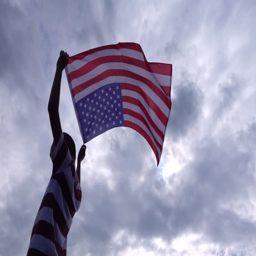
the boy holding the flag celebrating waving in the wind .